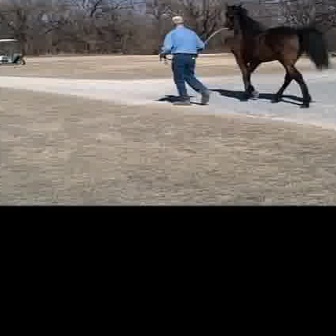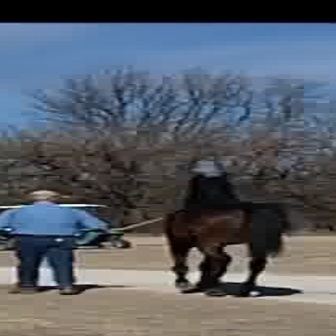
  Please identify the target specified by the bounding box [221,1,327,107] in the first image and locate it in the second image. Return the coordinates in [x_min,y_min,x_max,y_max] format.
Answer: [160,170,287,296]